Savoia-Marchetti SM.89

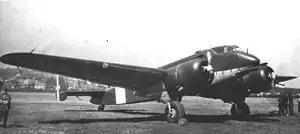
SM.89 with Regia Aeronautica insignia

The Savoia-Marchetti SM.89 was an attack aircraft designed by Alessandro Marchetti and built by Savoia-Marchetti. Only one example was built, the prototype ("MM.543").